USS Wakiva II

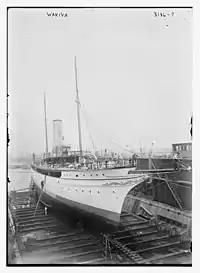
"Wakiva" as a civilian yacht, in dry dock

The US Navy acquired "Wakiva" on 20 July 1917, and commissioned her at Boston Navy Yard on 6 August as USS "Wakiva II", with the pennant number SP-160 Lieutenant Commander Thomas R Kurtz, USNRF was appointed as her commanding officer. On 18 August, before her conversion into a warship was complete, Captain Thomas P Magruder, the Commander of Squadron Four, Patrol Force, raised his burgee pennant aboard her to maker his flagship. A week later, "Wakiva II" left Boston for Provincetown, Massachusetts with Squadron Four, which included six French Navy submarine chasers and several patrol boats and converted fishing craft.